Ruelle Foundry

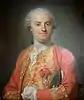
Marc René marquis de Montalembert (1714–1800)

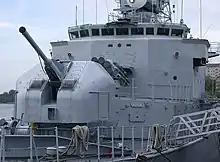
The 100 mm modèle 1953

Ruelle-sur-Touvre was chosen as the site of a gun foundry because of the river Touvre, a short (11.7 km) tributary of the Charente, which it joins on the outskirts of Angoulême. The location of the river provided access to both hydropower and weapons transport.